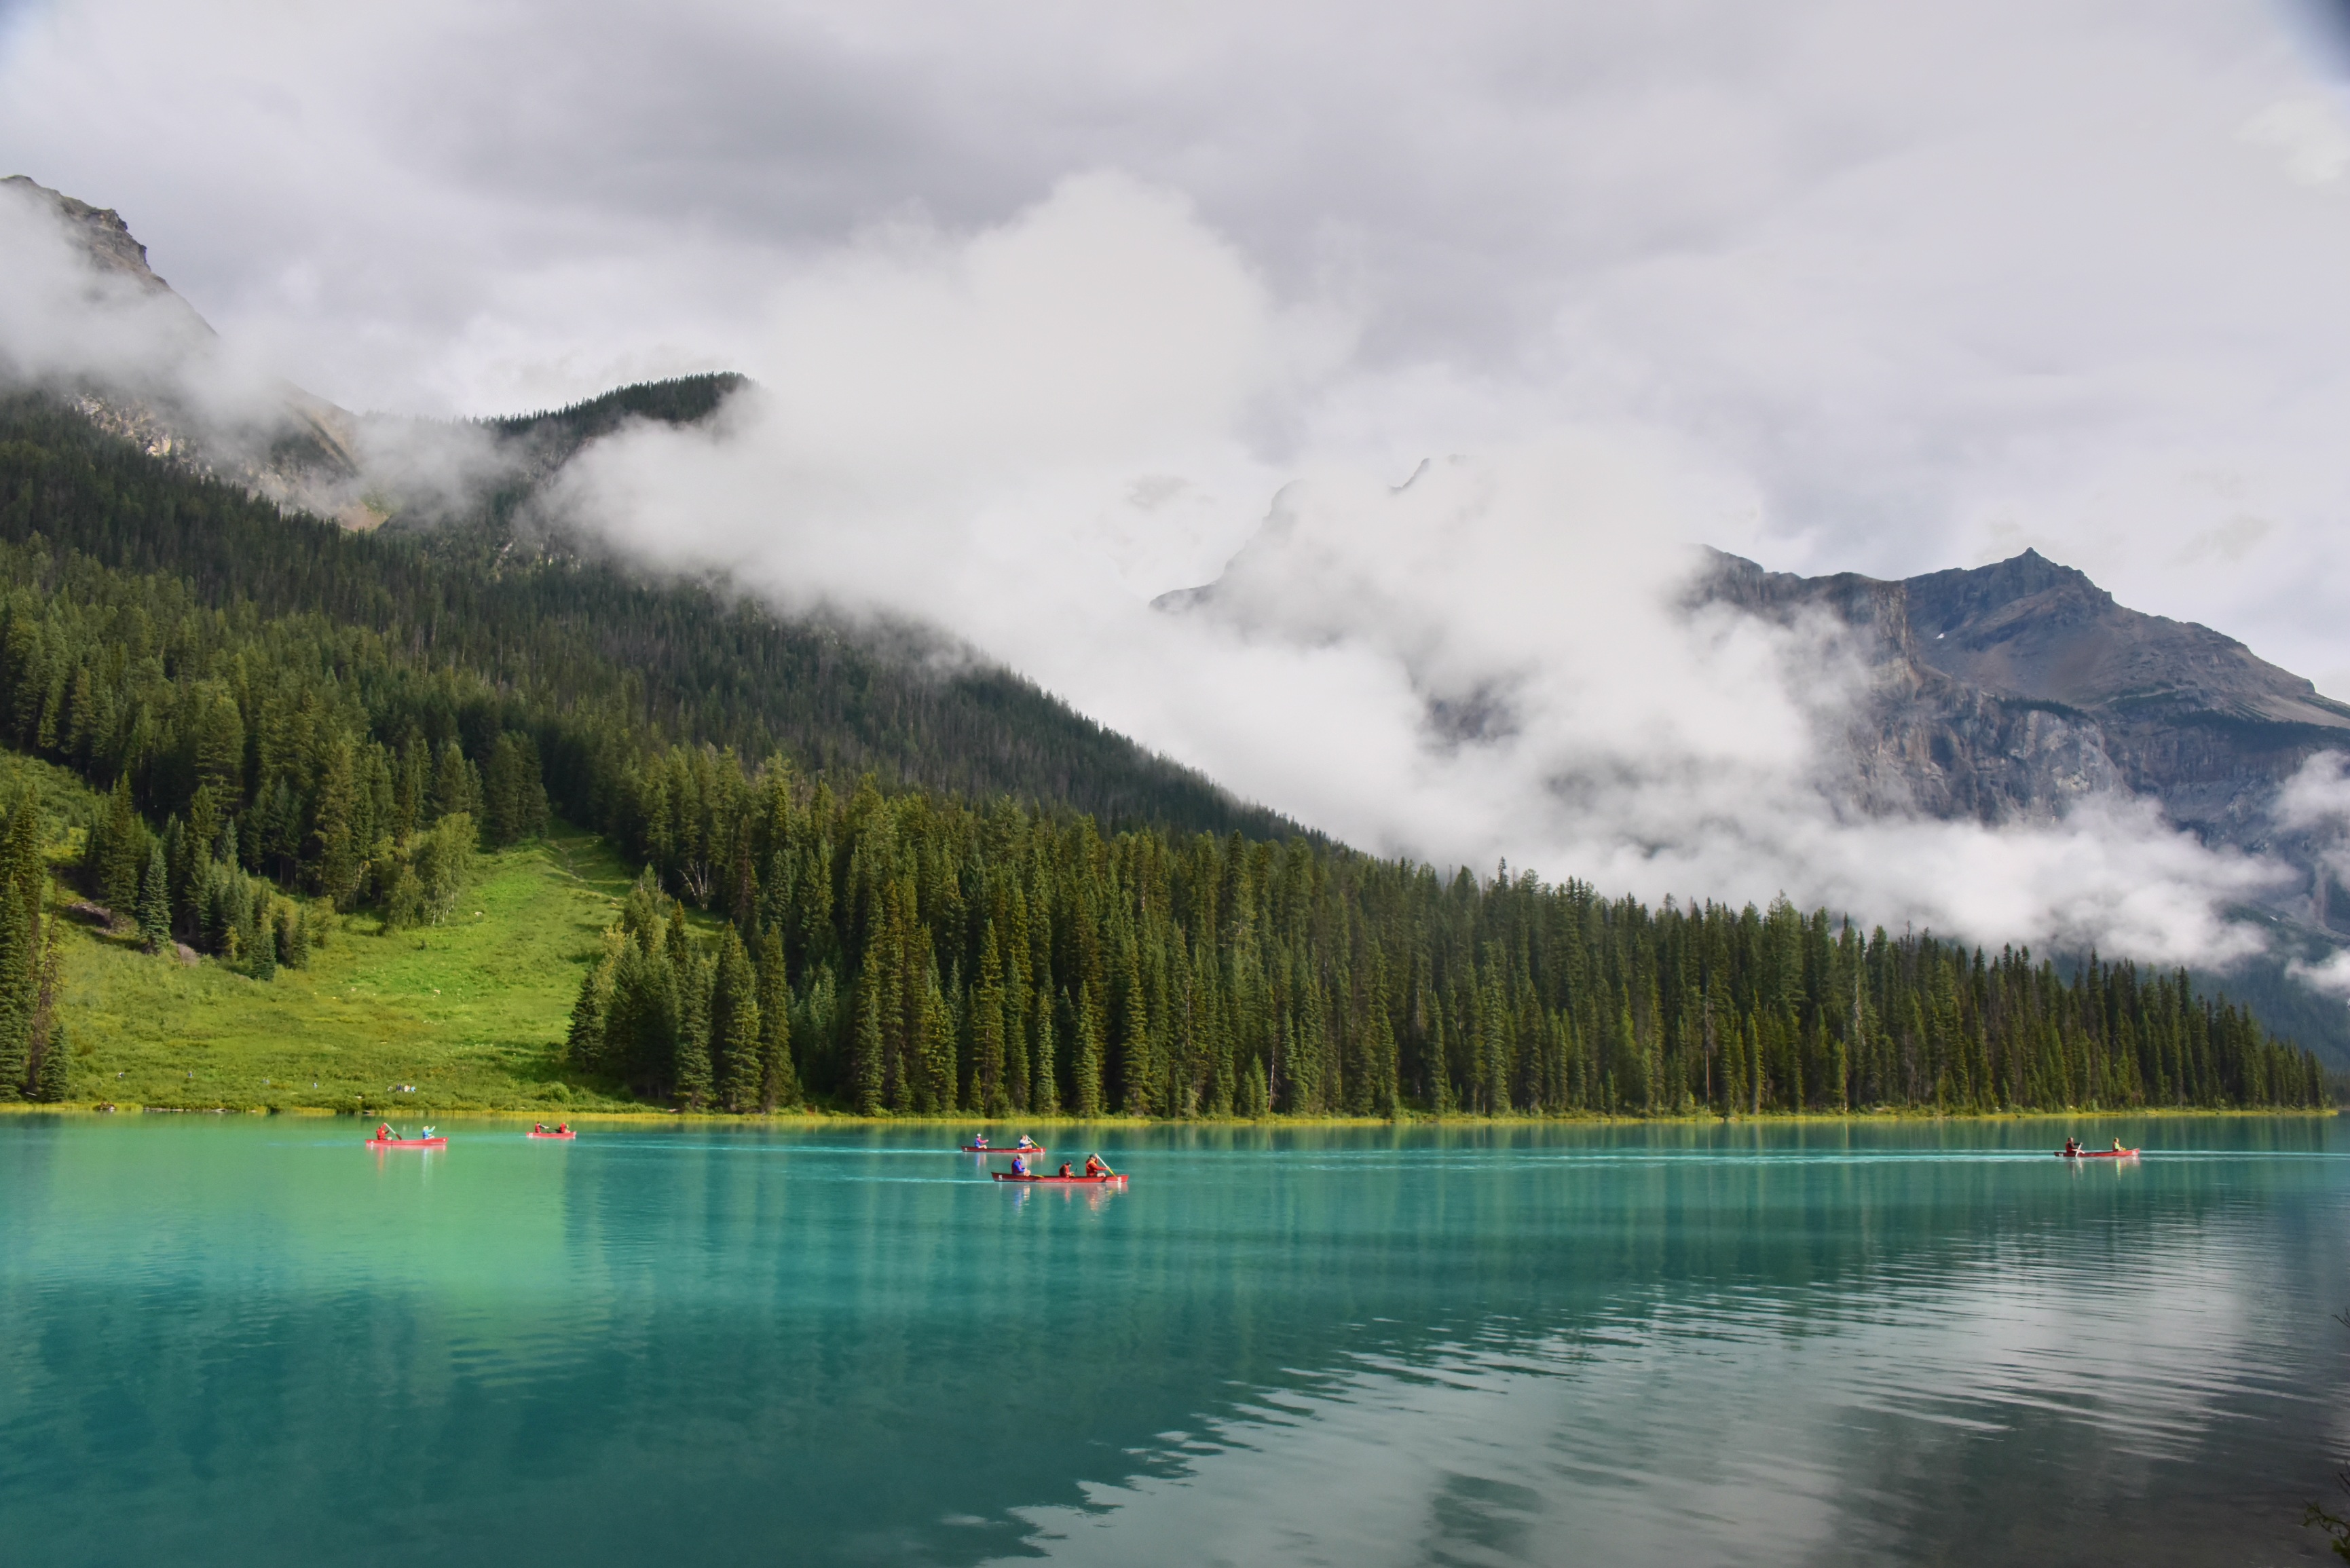
landscape, tree, water, nature, wilderness, mountain, cloud, sky, morning, lake, river, mountain range, inlet, reflection, bay, fjord, reservoir, national park, woods, bank, alps, sound, wallpaper, fell, loch, tarn, hill station, the water, glacial lake, mountainous landforms, glacial landform, water resources, mount scenery